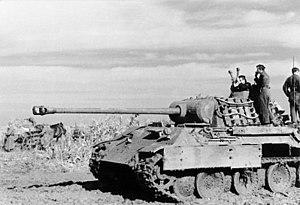
Le 7,5-cm KwK 42 ou KampfwagenKanone 42 L/70 est le canon des Panzerkampfwagen V Panther allemands lors de la Seconde Guerre mondiale. Sous le nom de 7,5-cm PaK 42, il arme les chasseurs de chars Jagdpanzer IV/70, et fut envisagé pour d'autres engins. Il est le canon le plus efficient de ce calibre durant le conflit, tout au moins dans sa vocation prioritairement antichar. Dans cette fonction, il se montre plus performant que le célèbre 88 mm L/56 monté sur le Tiger.
Le Panzerkampfwagen V Panther est un char de combat moyen produit par l’Allemagne pendant la Seconde Guerre mondiale et qui a connu son baptême du feu en juillet 1943 lors de la bataille de Koursk.